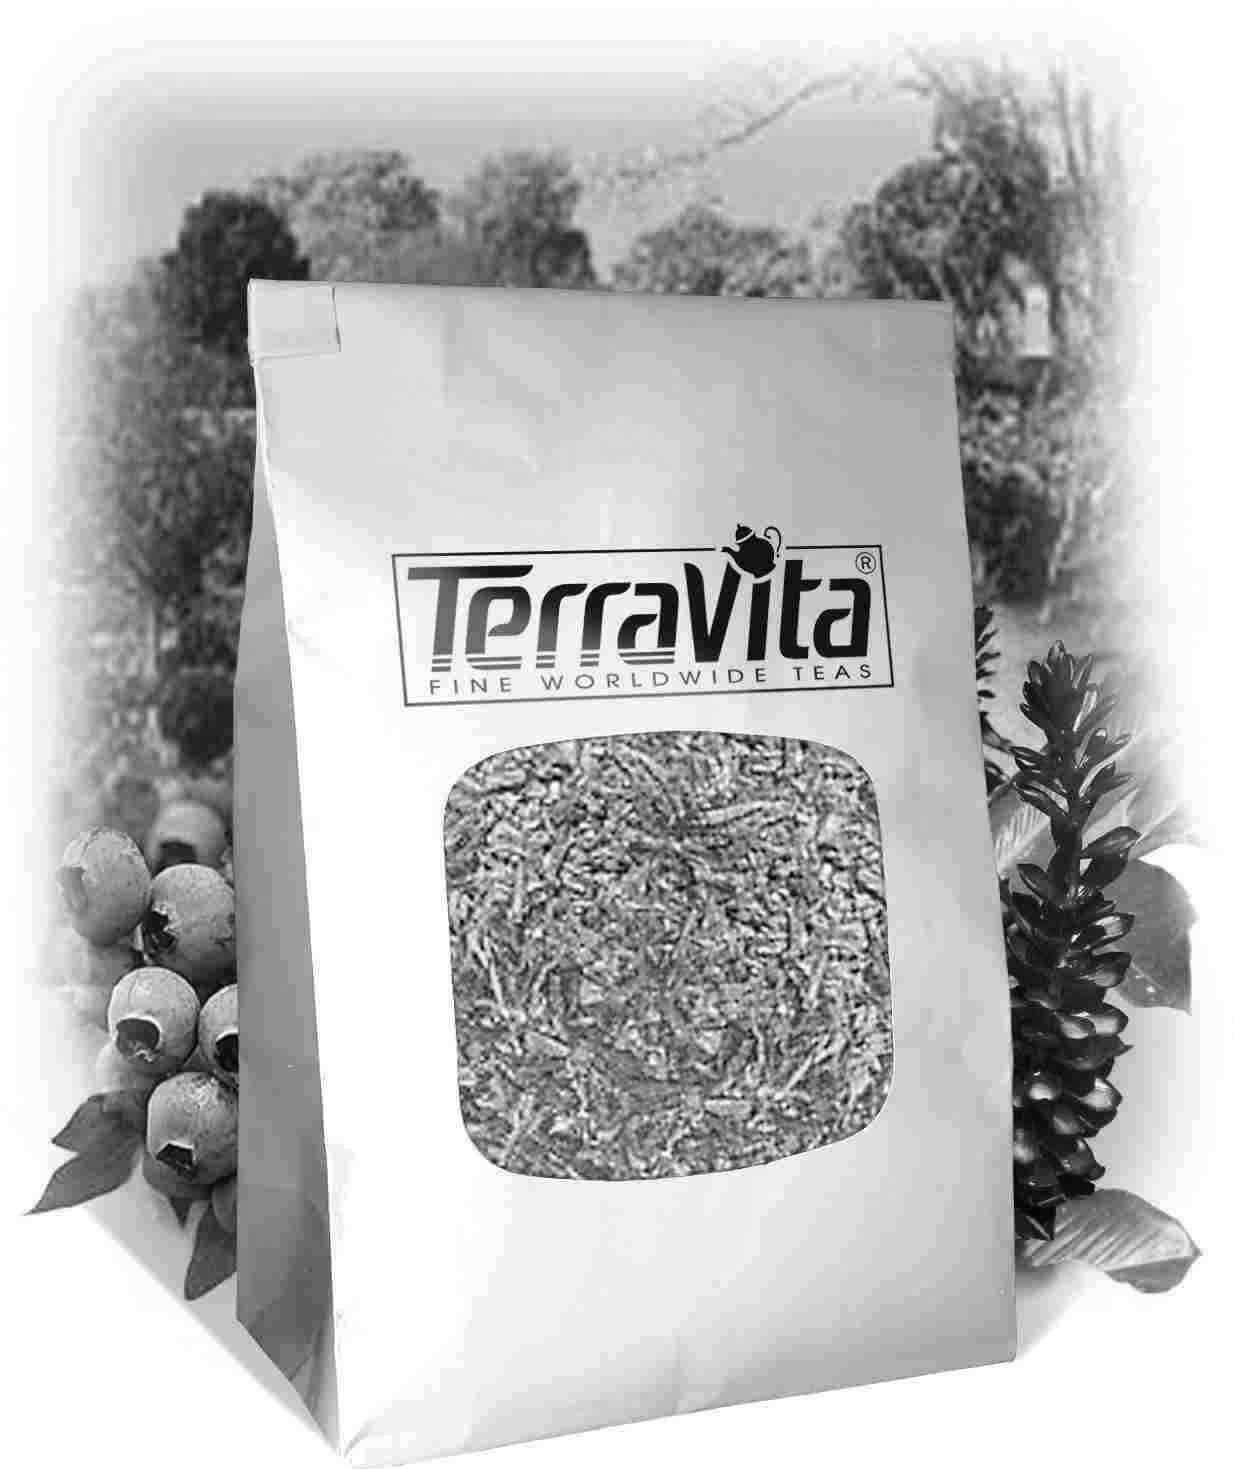
Item Name: Collinsonia (Stone Root) - Tea (Loose) (4 oz, ZIN: 510772)
Bullet Point 1: Collinsonia (Stone Root) - Tea (Loose) (4 oz, ZIN: 510772)
Bullet Point 2: No fillers.
Bullet Point 3: Manufacturer: TerraVita
Bullet Point 4: Size: 4 oz
Bullet Point 5: Loose Leaf Herbal Tea - Packed in a convenient upright pouch!
Product Description: Collinsonia (Stone Root) - Tea (Loose) (4 oz, ZIN: 510772)<BR><BR>Packaged in the United States in a GMP certified facility (Good Manufacturing Practice).<BR><BR>No fillers.<BR><BR>Manufacturer: TerraVita<BR><BR>Size: 4 oz<BR><BR>Loose Leaf Herbal Tea - Packed in a convenient upright pouch!<BR><BR>Ingredients: Collinsonia (Stone Root)
Value: 4.0
Unit: Ounce

Price: 19.75